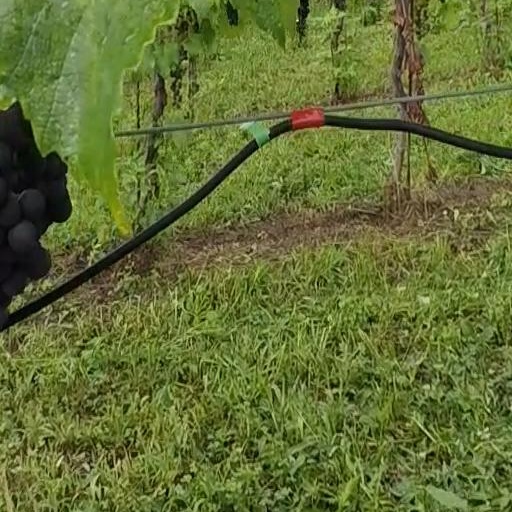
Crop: grape